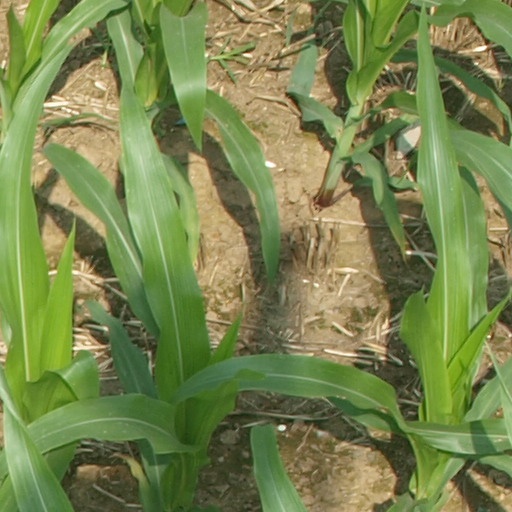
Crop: maize; corn